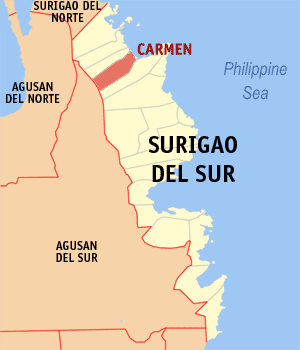
Carmen est une localité de la province du Surigao du Sud, aux Philippines. En 2015, elle compte 10 347 habitants.